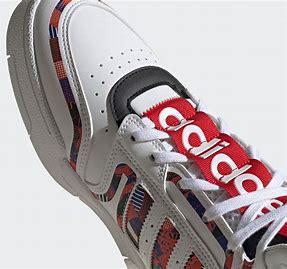
Brand: adidas
Model: Drop Step Skate